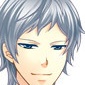
Portrait style: Anime Portrait